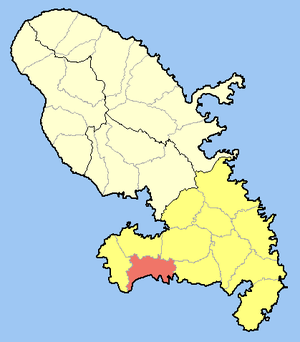
Le canton du Diamant est une ancienne division administrative française située dans le département et la région de la Martinique.